Henry Sacheverell

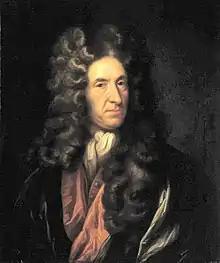
Daniel Defoe dubbed Sacheverell "the bloody flag officer" and based the style of his "The Shortest Way with the Dissenters" on one of Sacheverell's sermons.

Roger Mander, Vice-Chancellor of Oxford, appointed Sacheverell to preach the University Sermon on 10 June 1702, the date chosen by Queen Anne as a Fast Day for Heaven's blessing for British success in the new war against France. In support of the Tory candidate at the 1702 English general election, Sir John Pakington, 4th Baronet, Sacheverell published "The Character of a Low-Church-Man". This attacked William Lloyd and advised the clergy to be on the look out against "false brethren" within the Church. Pakington was grateful and recommended Sacheverell to Robert Harley as Speaker's chaplain. Harley, a moderate Tory with a Dissenting background, declined.